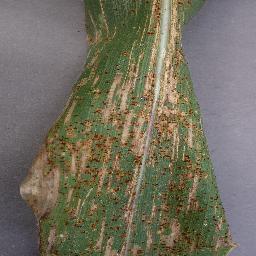
Label: Corn_(Maize)___Gray_Leaf_Spot_(Cercospora)